Guanyin

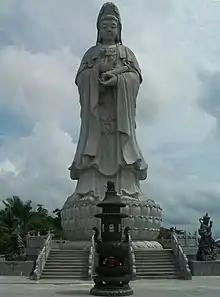
Guanyin statue as pose of The Guanyin of the Southern Seas in Avalokitesvara Buddhist temple at Pematangsiantar, North Sumatra, Indonesia.

In one version of this legend, when Guanyin was executed, a supernatural tiger took her to one of the more hell-like realms of the dead. However, instead of being punished like the other spirits of the dead, Guanyin played music, and flowers blossomed around her. This completely surprised the hell guardian. The story says that Guanyin, by merely being in that Naraka (hell), turned it into a paradise.